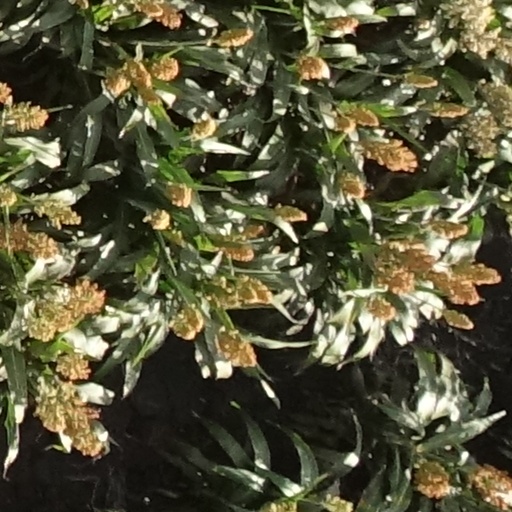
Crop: sorghum